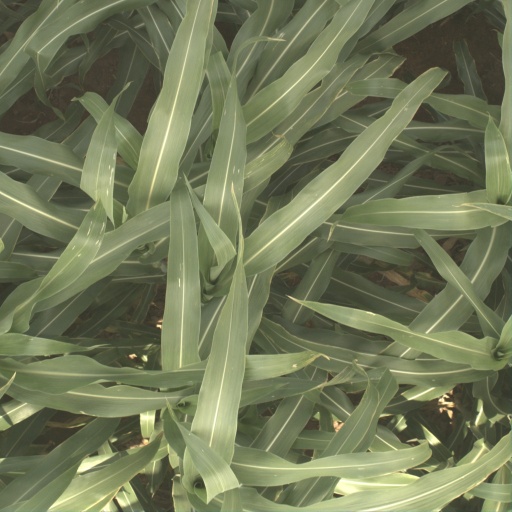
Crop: sorghum